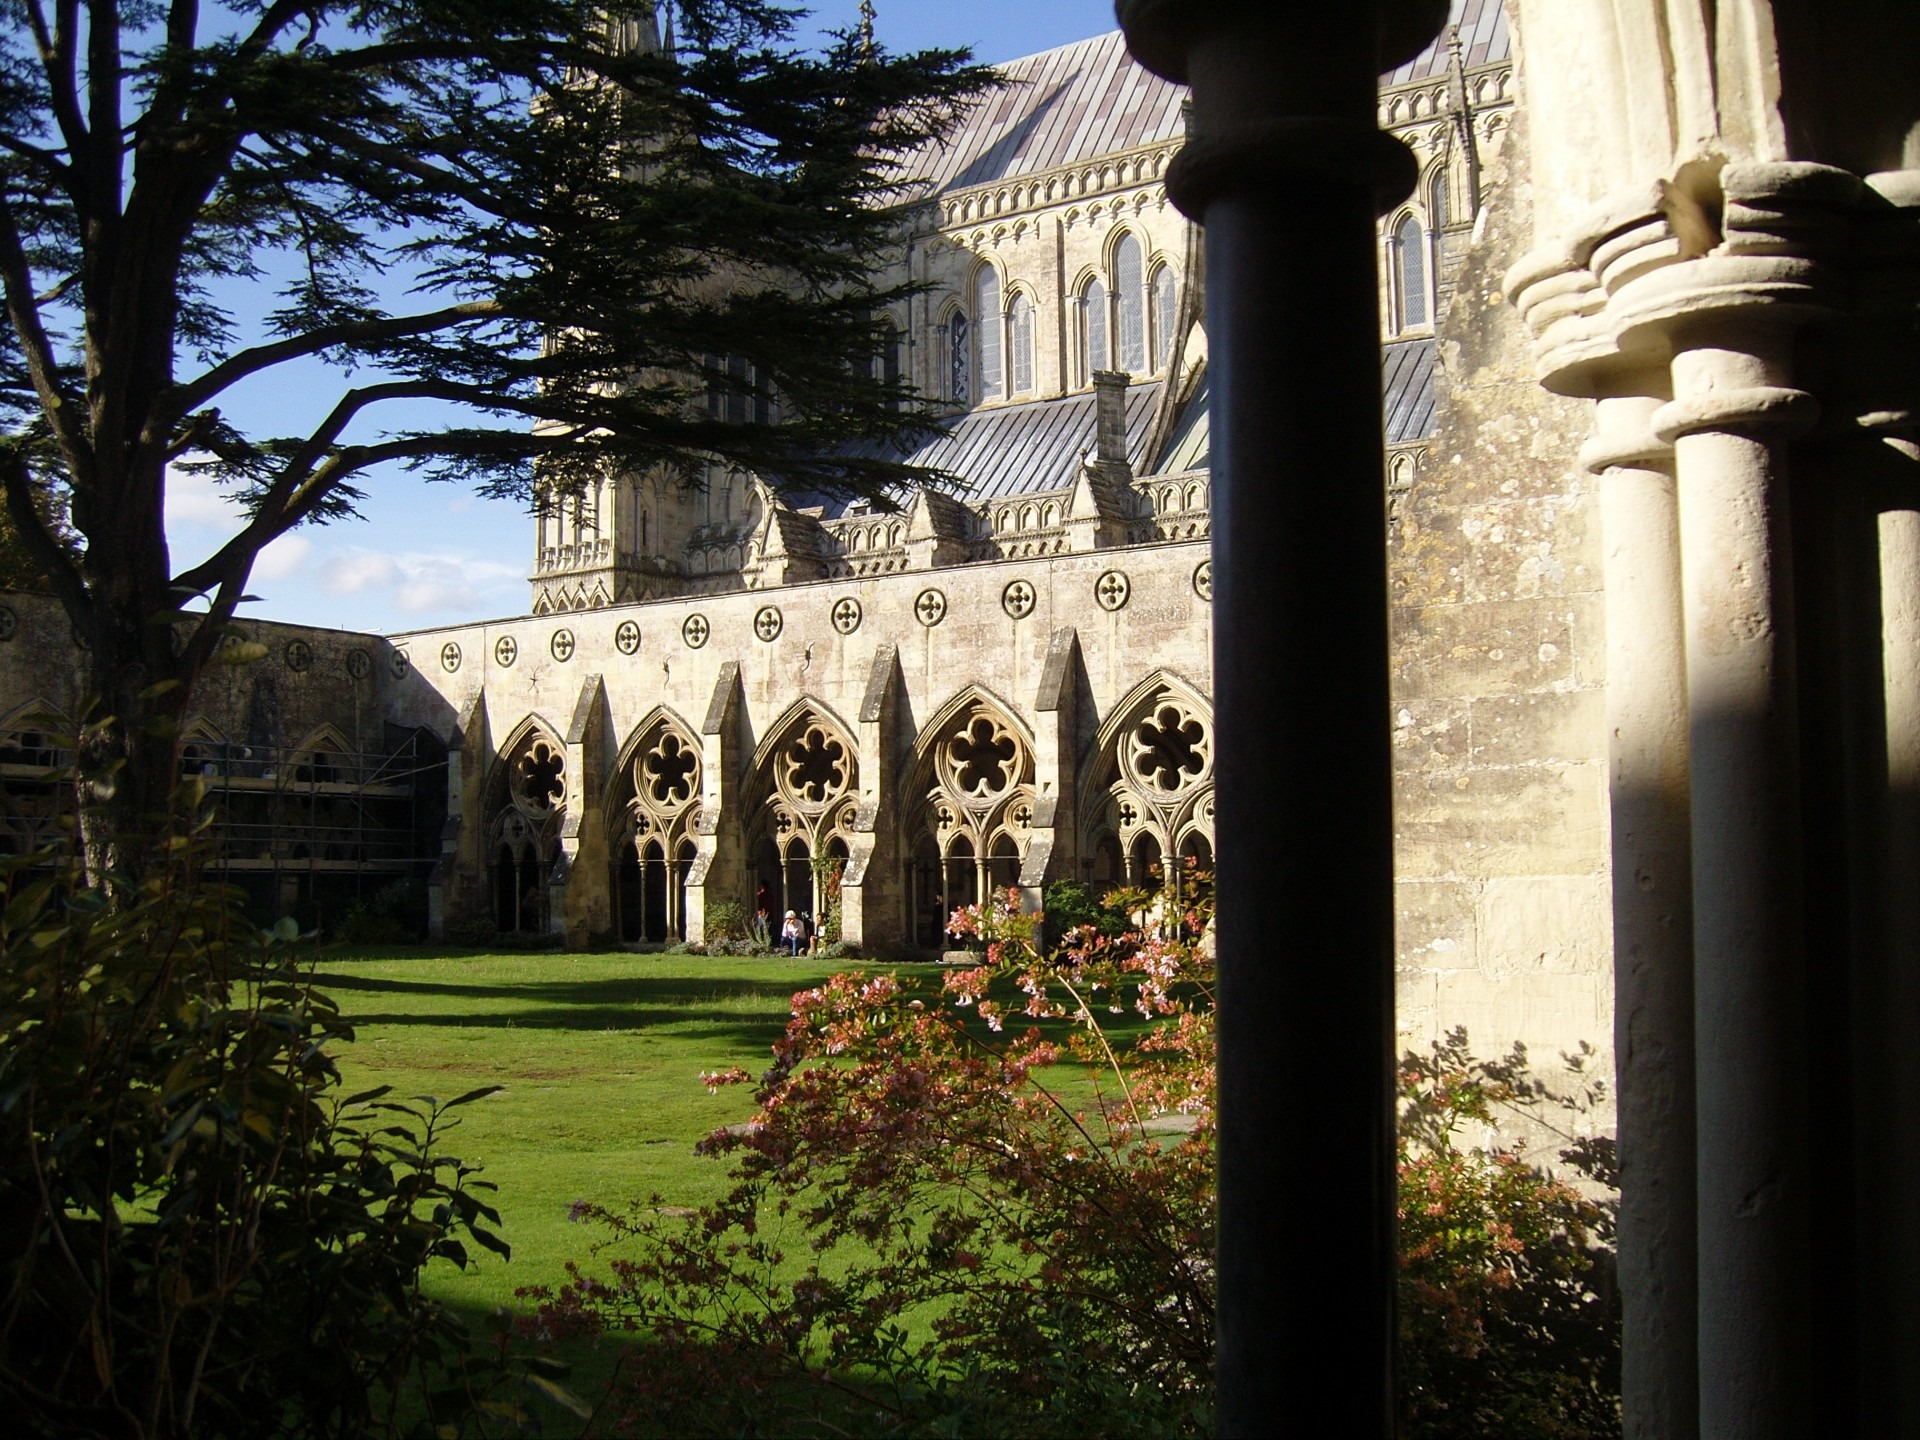
architecture, structure, building, palace, column, church, cathedral, garden, place of worship, england, temple, monastery, abbey, cloisters, estate, stonework, middle ages, salisbury, ancient history